Esben and the Witch (band)

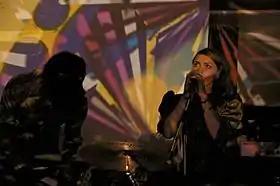
Rachel Davies and Daniel Copeman performing at the Psychedelic Double Bubble, Brighton 2009

Esben and the Witch formed in 2008 when Daniel Copeman moved from Southampton to Brighton and met Thomas Fisher and they began making some music, eventually they decided they wanted a vocalist and held auditions which were unsuccessful. Thomas Fisher bumped into his old friend Rachel Davies, who had just graduated from Brighton University, and asked her if she would like to join the group and she accepted. In 2009 the band recorded their first EP, 33, and released it the same year, the EP gathered attention around the band and in 2010 they contributed their song "Skeleton Swoon" on volume 3 of the Dance to the Radio label's 4 x 12". Shortly after that they released their first official single Lucia, at the Precipice in February on limited edition seven-inch vinyl on the Too Pure singles club, an accompanying video was also released.